The Man Who Seeks the Truth

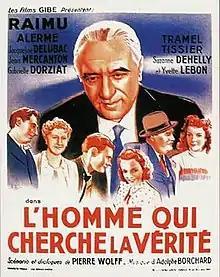
Film poster

The Man Who Seeks the Truth (French: L'homme qui cherche la vérité) is a 1940 French comedy film directed by Alexander Esway and starring Raimu, Yvette Lebon and André Alerme. It was shot at the Neuilly Studios in Paris. The film's sets were designed by the art director Henri Ménessier. In 1945 it was loosely remade in Hollywood as "Bring on the Girls" starring Veronica Lake.